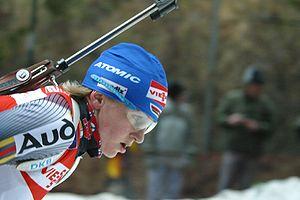
Martina Beck, née Glagow le 21 septembre 1979 à Garmisch-Partenkirchen, est une biathlète allemande. Elle est la première allemande à avoir gagné le classement général de la Coupe du monde en 2003, année où elle a remporté son premier titre mondial lors de la poursuite. Dans sa carrière, la biathlète est montée sur quatre podiums olympiques dont trois fois sur la deuxième marche en 2006. Elle met fin à sa carrière après la saison 2009/2010.